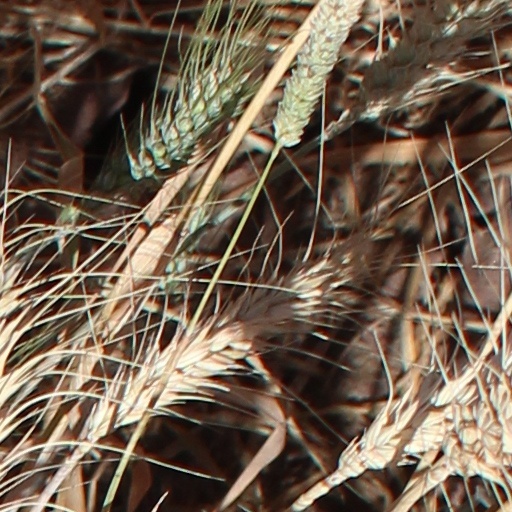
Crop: wheat